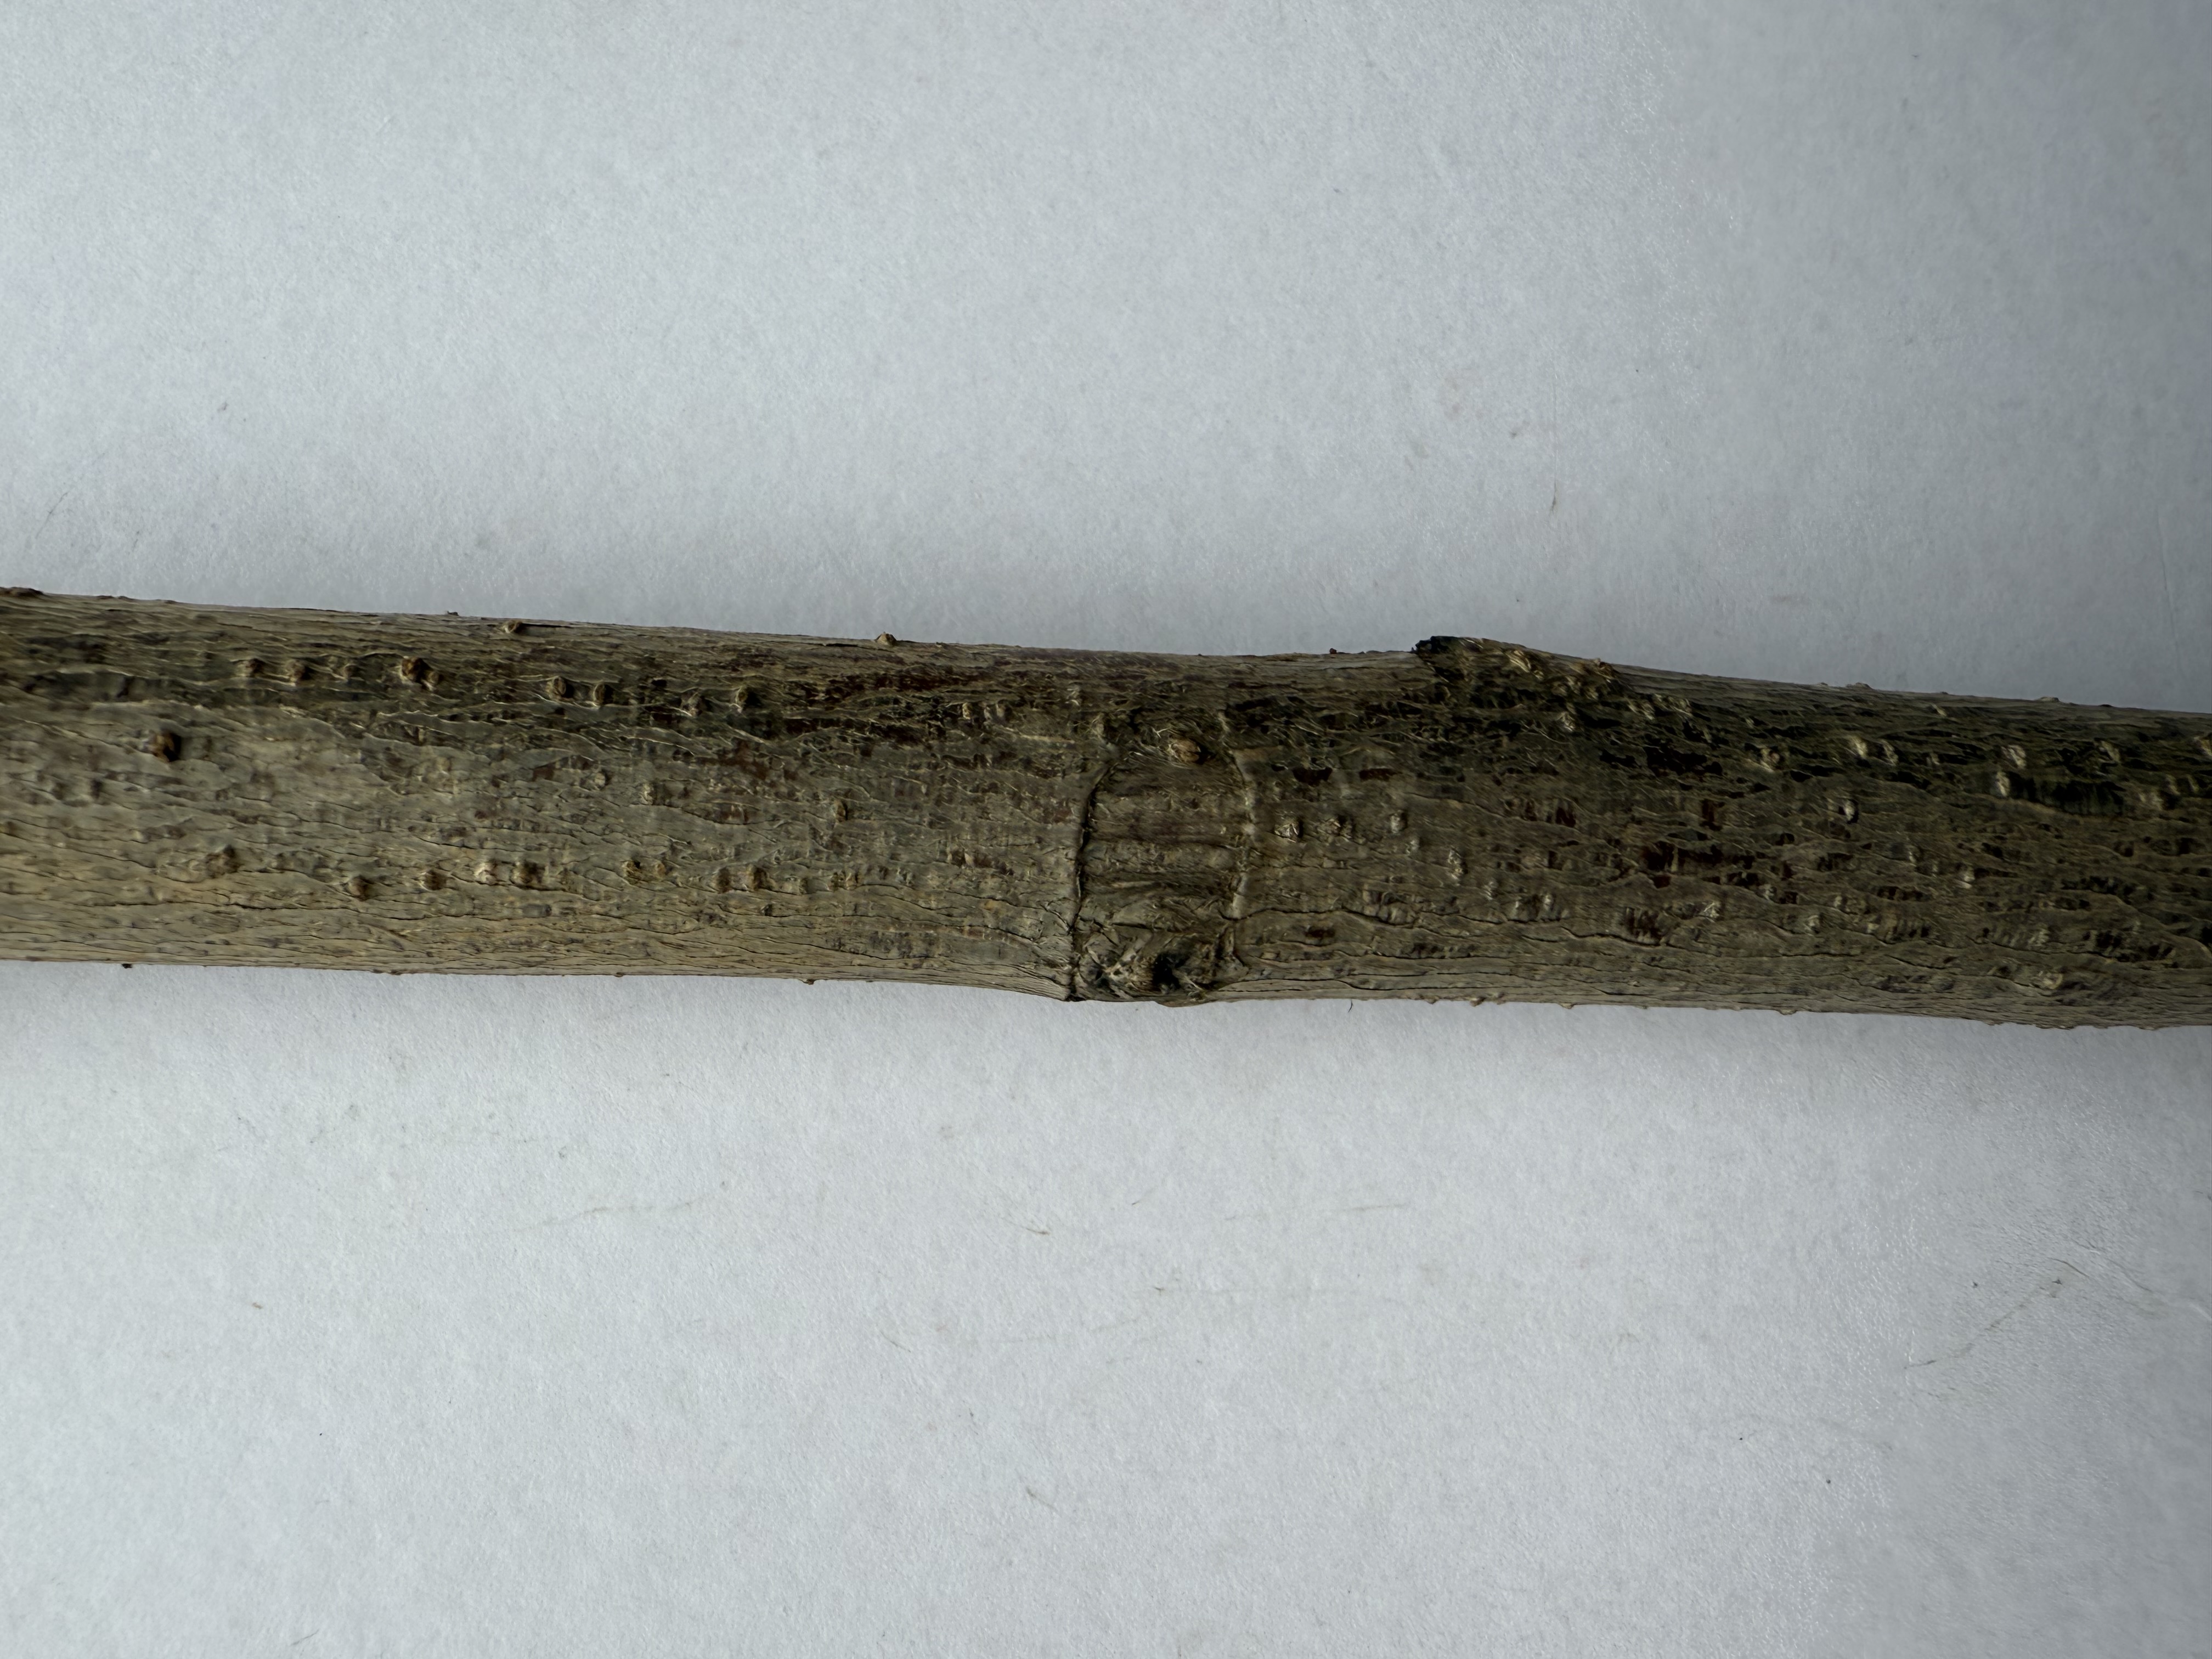
Variety: White Nectarine